Chaco War

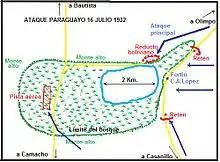
Sketch showing the Paraguayan counterattack on Pitiantutá Lake

On 15 June 1932, a Bolivian detachment captured and burned to the ground the Fortín Carlos Antonio López at Pitiantutá Lake. The captain in charge had disobeyed explicit orders by Bolivian President Daniel Salamanca to avoid provocations in the Chaco region. One month later, on 16 July, a Paraguayan detachment drove the Bolivian troops from the area. The lake had been discovered by Paraguayan explorers in March 1931, but the Bolivian High Command was unaware of that when one of its aircraft spotted the lake in April 1932.